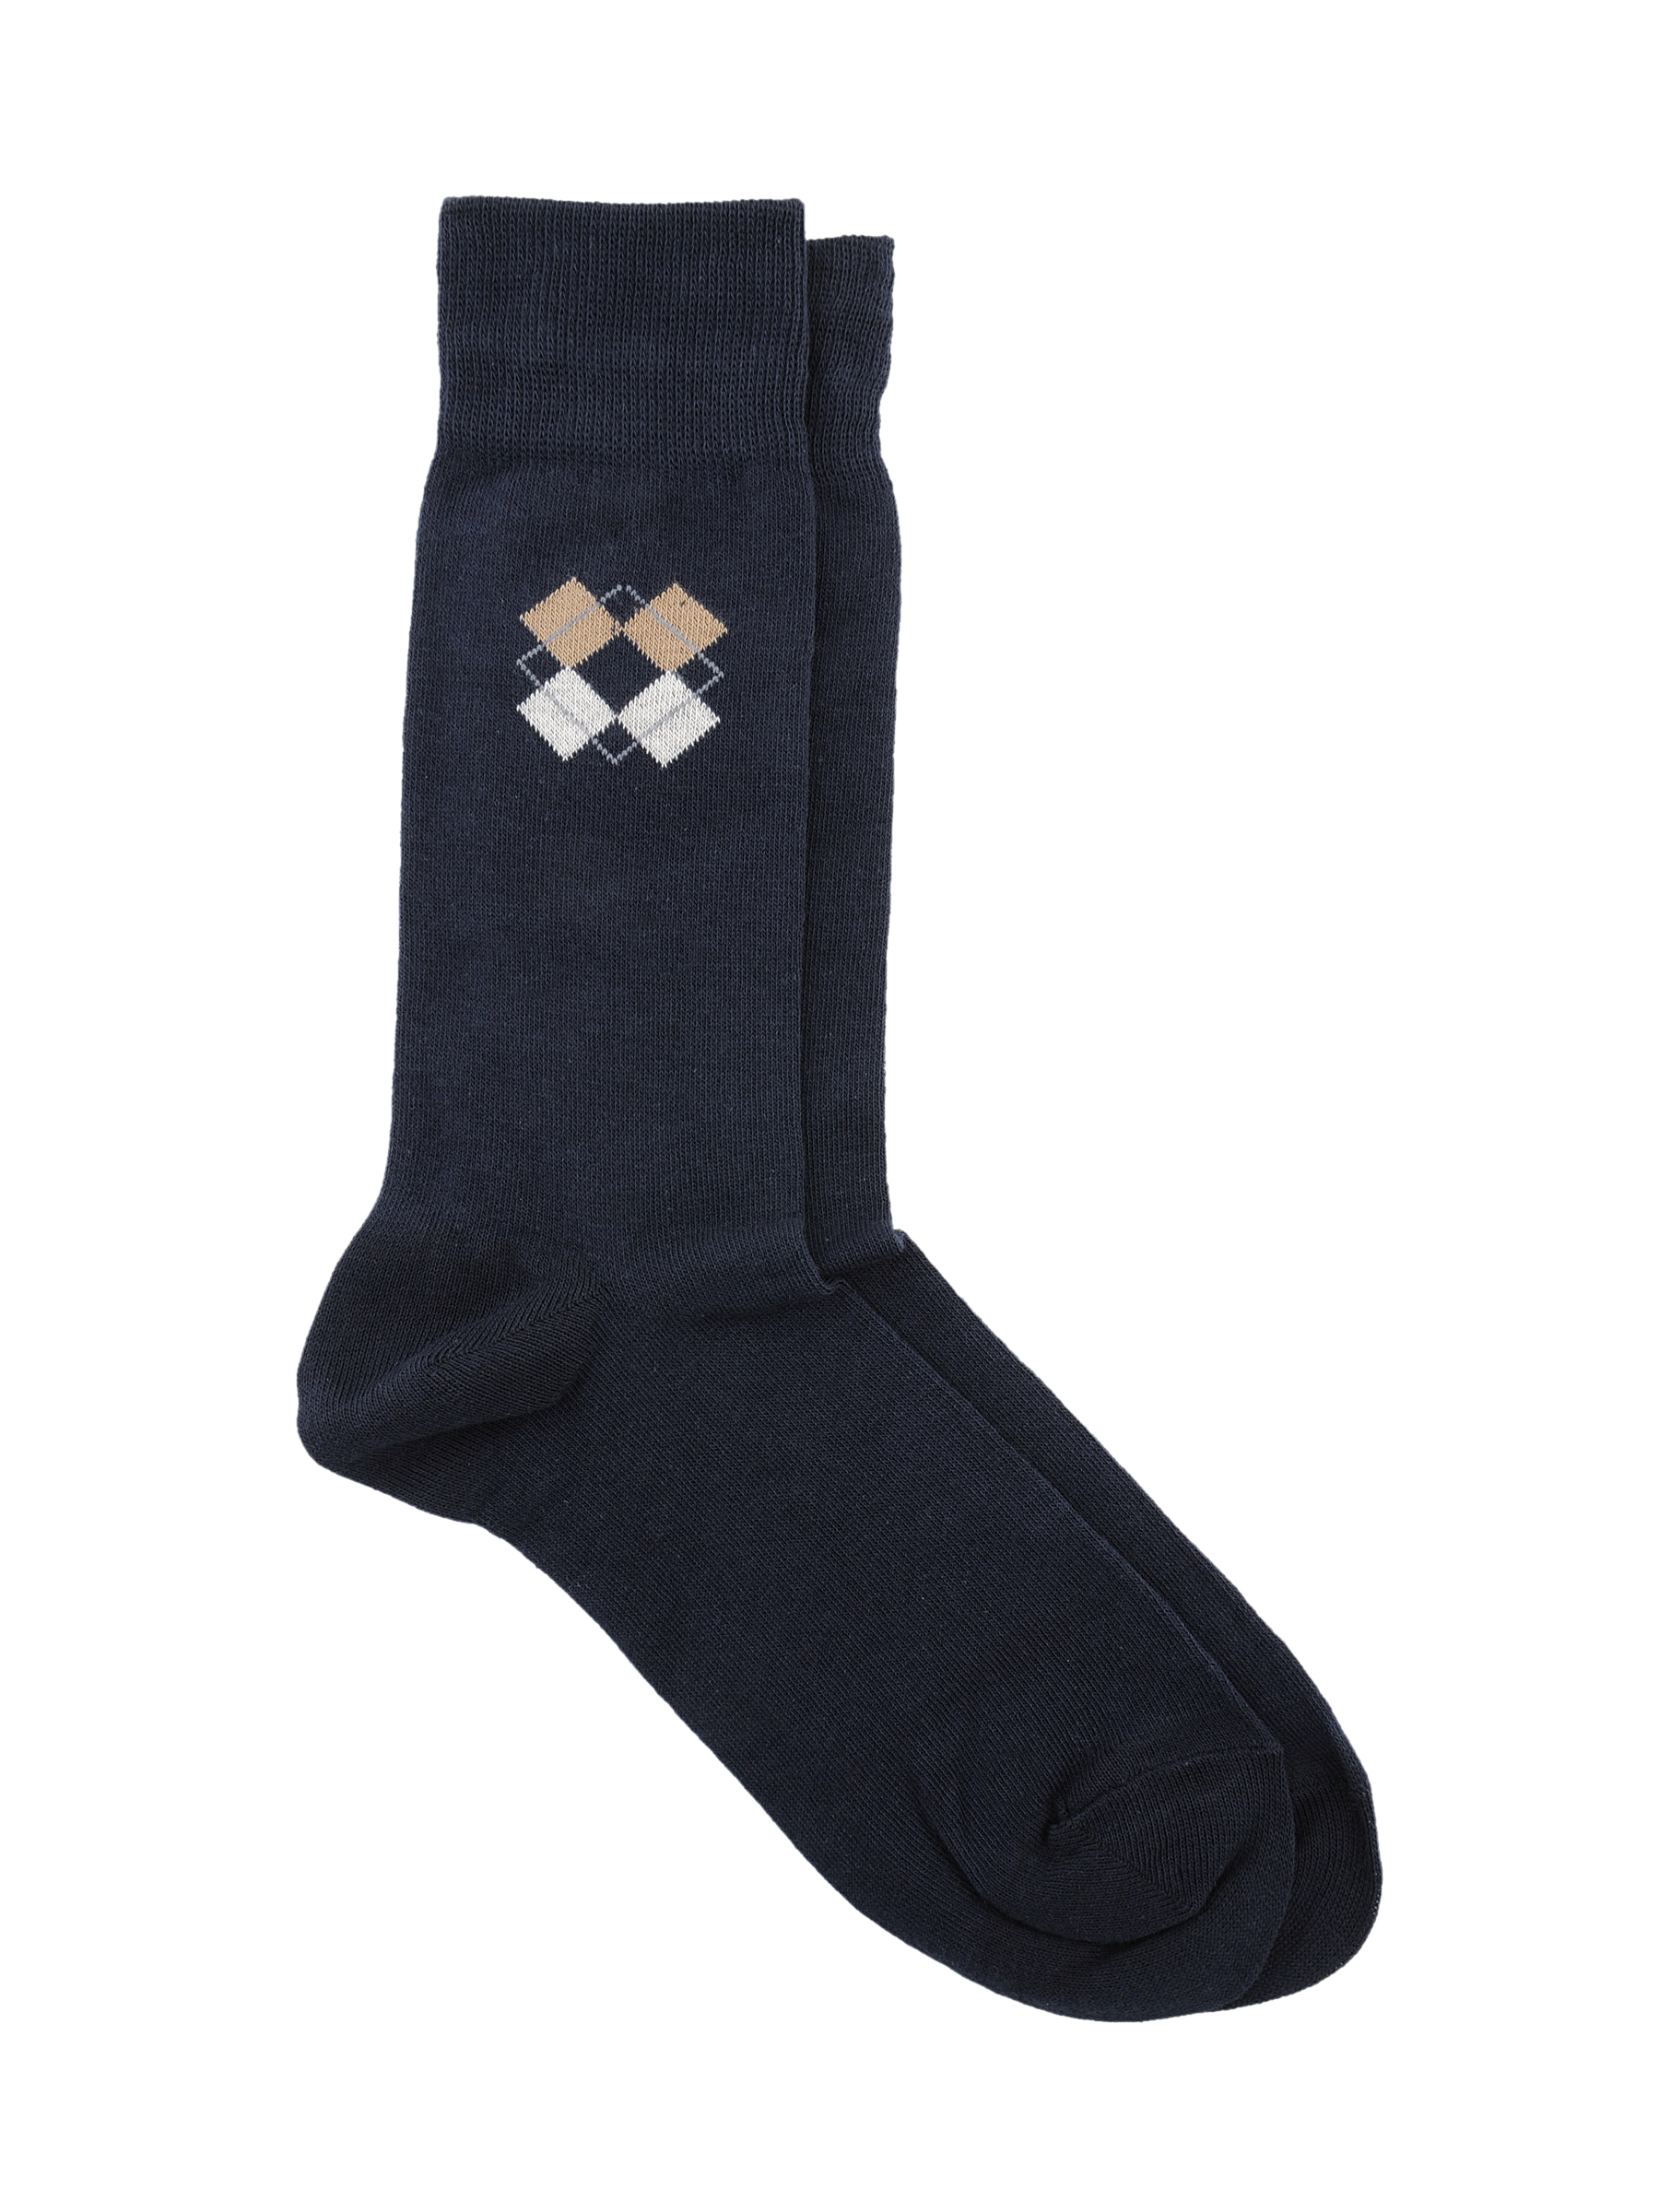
Reid & Taylor Men Solid Navy Blue Socks
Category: Accessories / Socks / Socks
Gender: Men
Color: Navy Blue
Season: Summer 2016
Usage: Casual